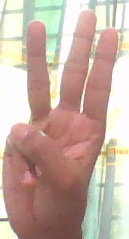
ASL sign: W